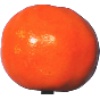
Label: clementine